Acts 28

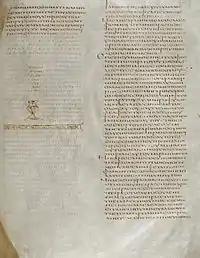
Acts 28:30-31 (end) and the Epistle of James 1:1-18 in Codex Alexandrinus (folio 76r) from 5th century

The content of Paul's preaching to the local community was not recorded, but it can be inferred as a repetition of the arguments presented elsewhere in the book of Acts (verse 23). Some listeners were 'convinced' (verse 24), but the overall state of the community at that time was 'disharmony' (verse 25, from Greek "asymphonoi", "disagreed"). The prophecy in was cited (verses 26–27) to reflect Jewish rejection of Jesus as a tragic failure of 'this people' to 'take advantage of the proffered 'salvation' (verse 28: picking up earlier allusions to Isaiah in ), and related to Simeon's prophecy in (cf. Luke's citation in the parable of the sower with). The final two verses of the chapter record Paul's continued witness to 'all who came' (that is, Jews as well as Gentiles, verse 30) over a two-year period with the confidence that the 'proclamation of the gospel will go on into an uncertain future with all boldness and without hindrance' (verse 31).